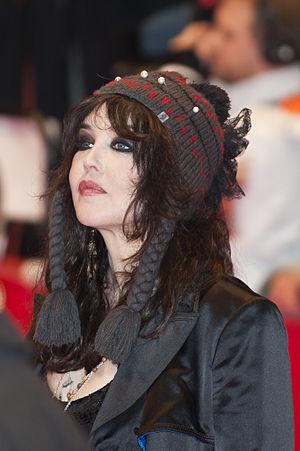
Isabelle Adjani, née le 27 juin 1955 à Paris, est une actrice française.